Emergency medical personnel in the United Kingdom

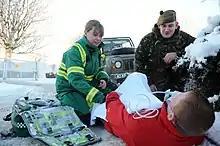
SORT Paramedic with military colleague during a training exercise

Many paramedics choose to progress their career by qualifying to further levels, such as by undertaking additional diplomas or higher degrees.